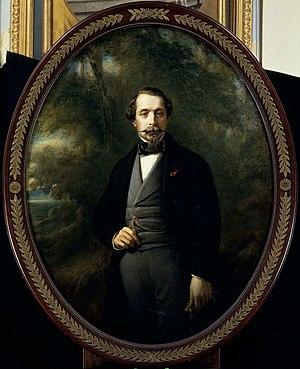
L'empereur Napoléon III, huile sur toile de Franz Xaver Winterhalter, Musée national du château de Compiègne.